Zoo Basel

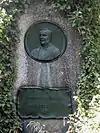
Beck monument

Zoo Basel is a member of the World Association of Zoos and Aquariums (WAZA), the European Endangered Species Programme (EEP), and 18 other programs and organizations. In 1935, the forerunner of the WAZA (the International Union of Directors of Zoological Gardens or IUDZG) was founded in Basel.